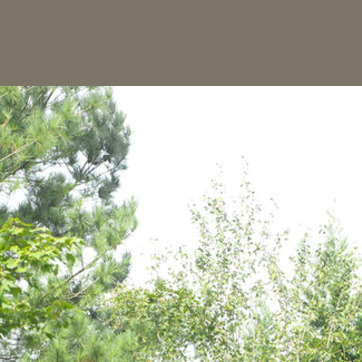
Material: sky